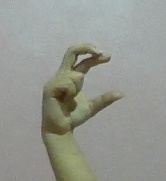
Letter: thal